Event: Nepal Earthquake
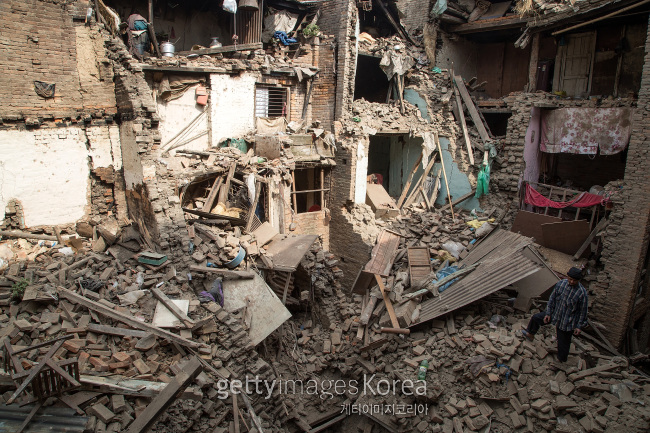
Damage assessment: damage